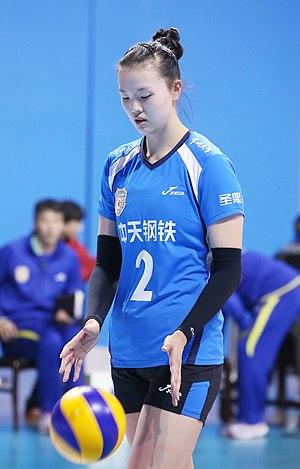
Zhang Changning, est une joueuse chinoise de volley-ball née le 6 novembre 1995 à Changzhou, dans le Jiangsu. Elle a remporté avec l'équipe de Chine le tournoi féminin aux Jeux olympiques d'été de 2016 à Rio de Janeiro.